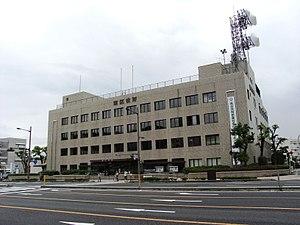
Minami est l'un des huit arrondissements de la ville d'Hiroshima au Japon. Il est situé au sud de la ville.